Florida State Seminoles football

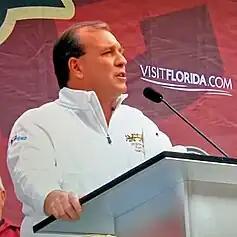
Coach Fisher led the Seminoles to the 2013 national title.

With the arrival of head coach Bill Peterson in 1960, the Seminoles began their move to national prominence. Under Peterson's direction, the Seminoles beat the Florida Gators for the first time in 1964 and earned their first major bowl bid. Peterson also led the Seminoles to their first ever top ten ranking. During his tenure as head coach, Peterson also gave a young assistant by the name of Bobby Bowden his first major college coaching opportunity. Although not widely known, the Seminoles achieved their first ever number one ranking during this period. In October 1964, the Dunkel College Football Index, a popular power index of that era, placed the Seminoles at the top of their poll after a stunning 48–6 win over highly ranked Kentucky (AP No. 5, Dunkel No. 3). Peterson would be named UPI national coach of the week after this program changing victory. In an era of very few bowl games, Peterson's innovative offensive system helped earn the Seminoles four bowl bids from 1964 through 1968. During this time, only Alabama and Mississippi appeared in more bowl games than did Peterson's Seminoles. Receiving a football scholarship, famed actor Robert Urich was a back up center on the Seminoles from 1964 to 1967. In 1968, Peterson's eighth year at the helm, the Seminoles claimed their third straight bowl bid as Florida State became the first major college in the state of Florida to earn such a distinction. The Seminoles would not repeat this feat again until the ninth season of the Bobby Bowden era.